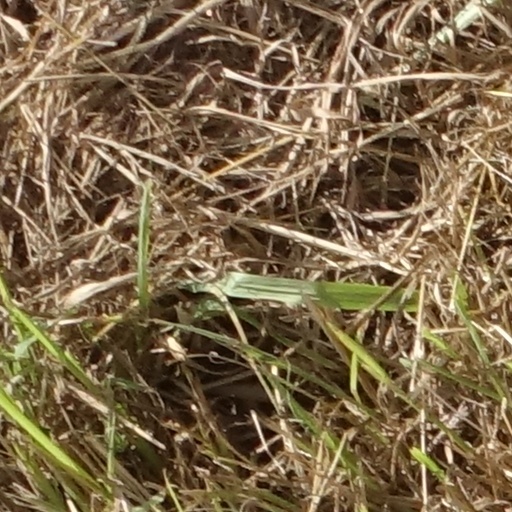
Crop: sorghum